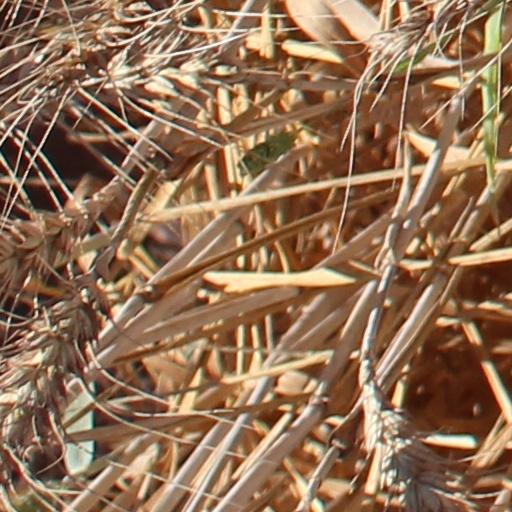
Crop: wheat